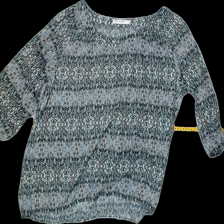
View: front
Type: Blouse
Category: Ladies
Brand: Soya/SoyaConcept
Colors: Multicolor
Material: 100% Visc
Pattern: Geometric print
Cut: Regular
Size: XL
Season: All
Trend: No trend
Stains: No
Price range: 50-100
Recommended usage: Reuse